Olena Shkhumova

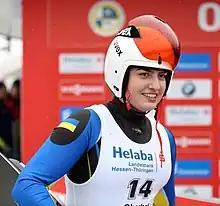
Shkhumova in 2017

Olena Zamyrivna Shkhumova (born 24 November 1993 in Lviv) is a Ukrainian luger. She participated at 2014 and 2018 Winter Olympics.